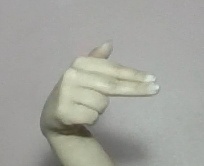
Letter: ghain